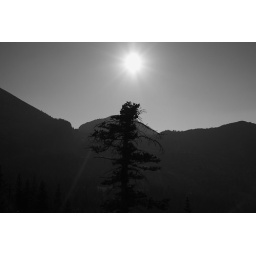
a black and white photo of the sun above a tree. Yet again another attempt at composition